McDonnell Douglas MD-80

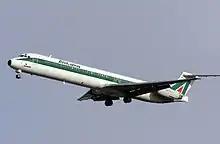
Alitalia MD-82

The MD-81 (originally known as the DC-9 Super 81 or DC-9-81) was the first production model of the MD-80, and apart from the MD-87, the differences between the various long-body MD-80 variants are relatively minor. The four long-body models (MD-81, MD-82, MD-83, and MD-88) only differ from each other in having different engine variants, fuel capacities, and weights. The MD-88 and later-build versions of the other models have more up-to-date flight decks featuring for example EFIS.